Honourable Corps of Gentlemen at Arms

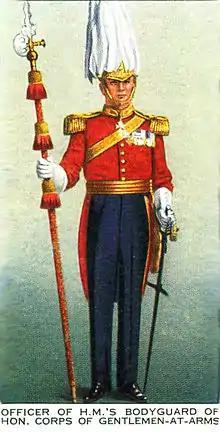
The uniform of the Gentlemen at Arms, depicted on a cigarette card produced for the Coronation of King George VI and Queen Elizabeth in 1937.

The uniform is that of a Dragoon Guards officer of the 1840s. It has a skirted red coatee with Garter blue velvet cuffs and facings embroidered with the Tudor royal badge of the portcullis. Helmets with white swan feather plumes are worn when on duty, even in church. Officers wear, in addition, gold aiguillettes, and carry sticks of office—gold for the Captain, silver for the Lieutenant, Standard Bearer and Clerk of the Cheque, and ivory for the Harbinger—which they receive from the Sovereign on appointment. Cavalry swords are worn, and long ceremonial battle-axes, over 300 years old, are carried by all the Gentlemen.